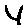
Label: 4